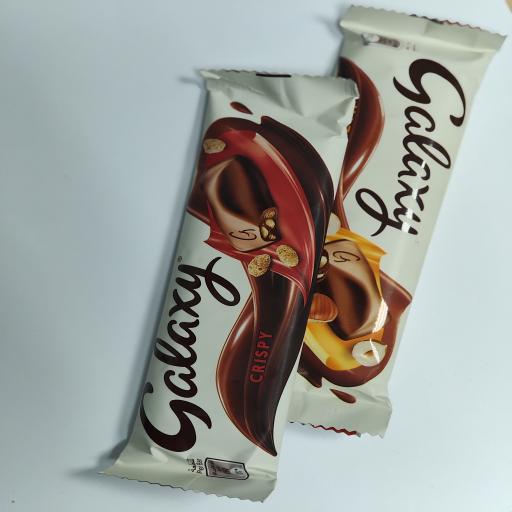
Label: plastics